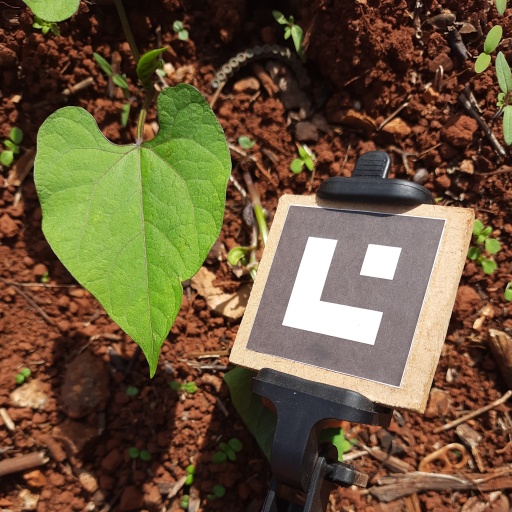
Observations: flat surface, eating holes in the edge, under sunlight